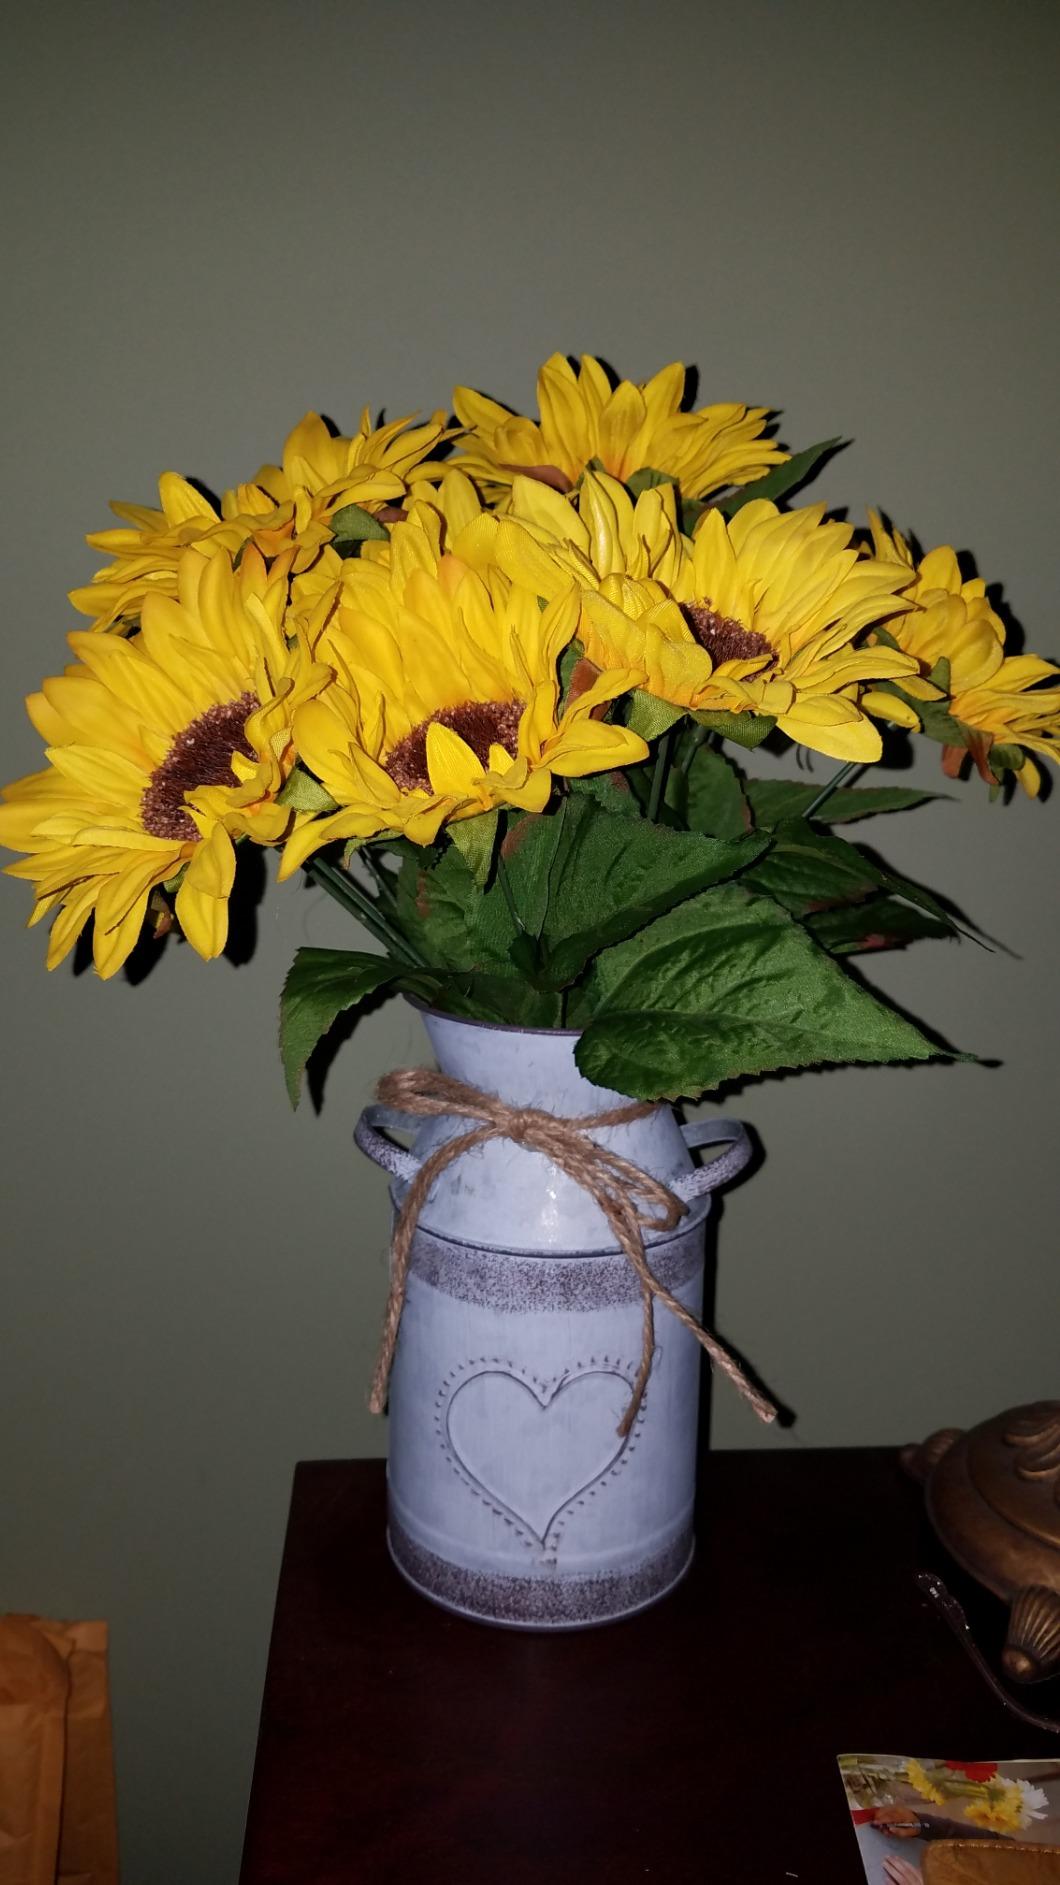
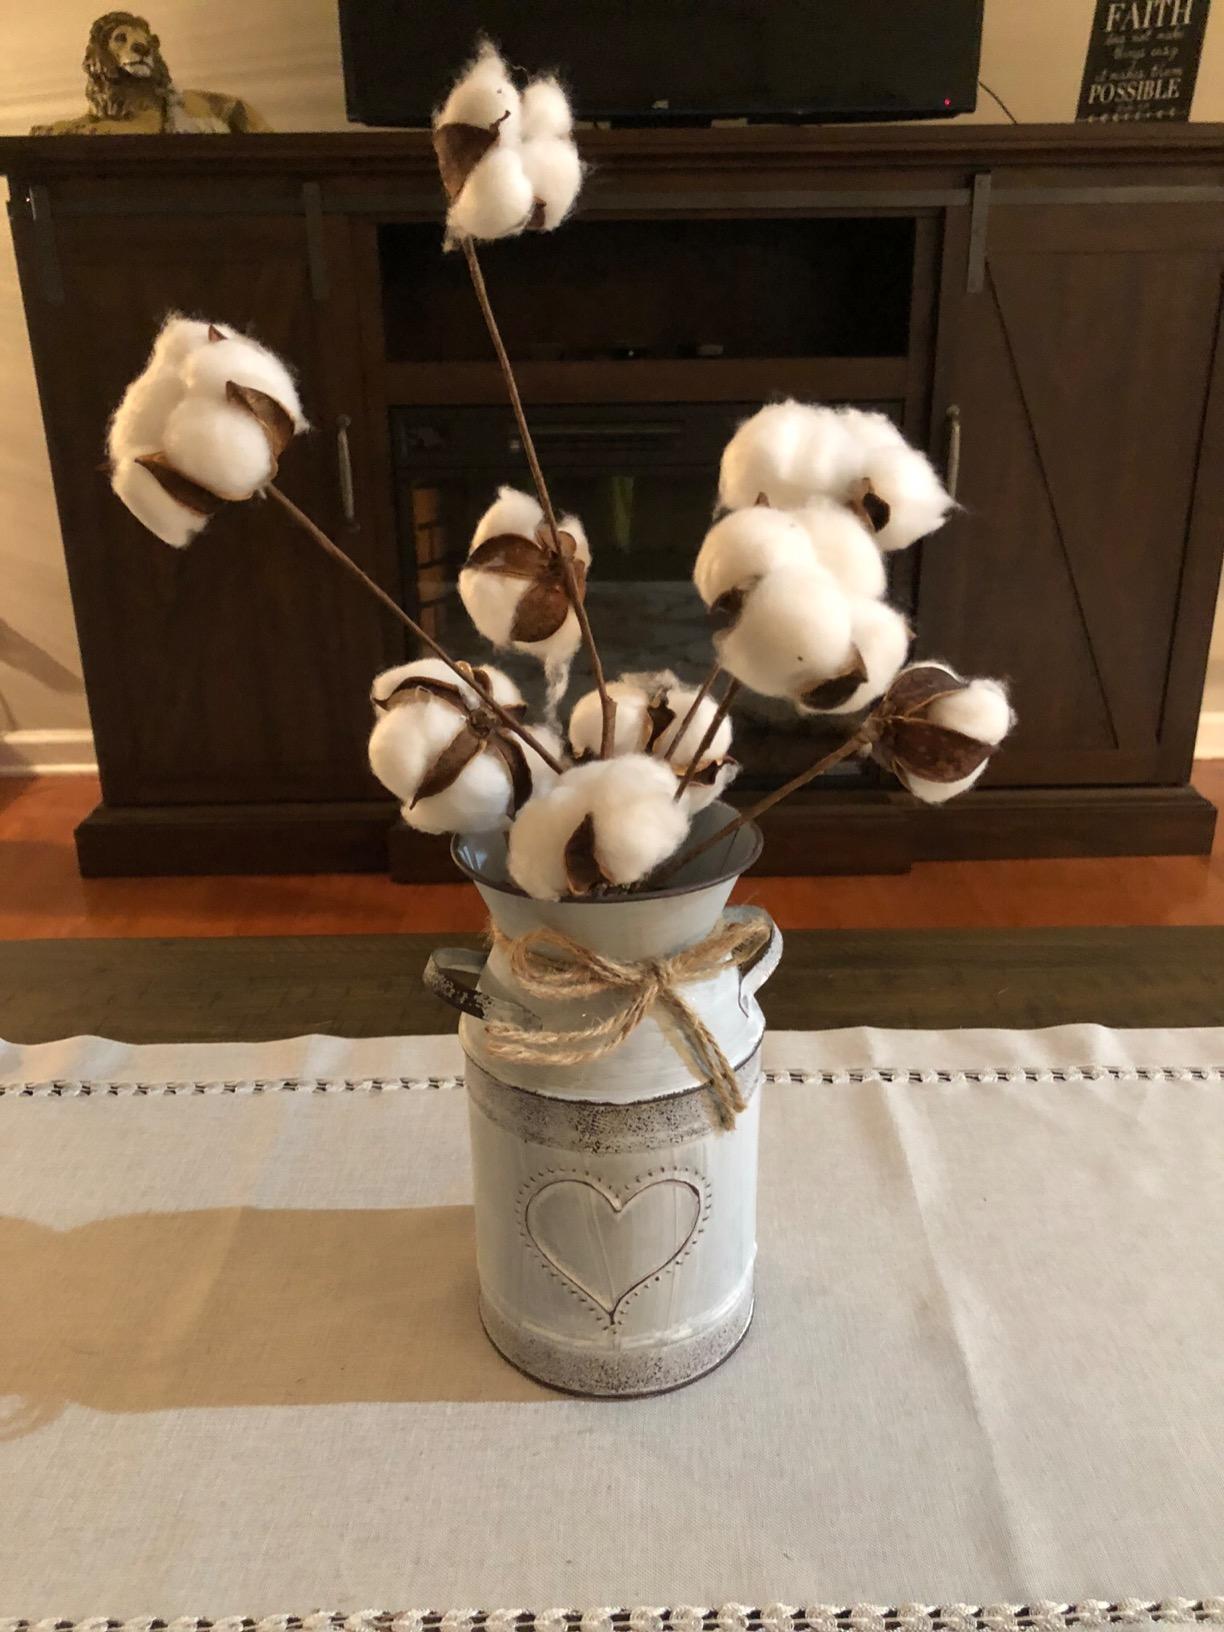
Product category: vase
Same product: yes